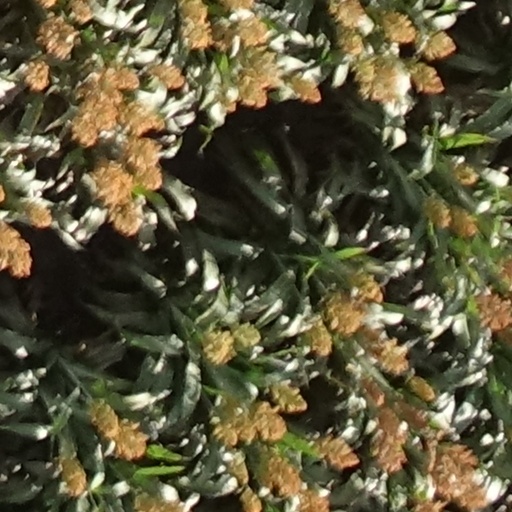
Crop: sorghum